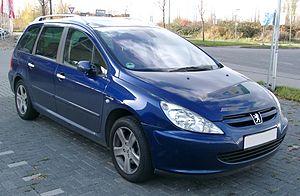
Peugeot 307 / 307 SW/Break (2002−2008)
Peugeot 307 SW (2002–2005)
Peugeot 307 var en bilmodel fra den franske bilfabrikant Peugeot. Bilen, som tilhørte den lille mellemklasse, kom på markedet i august 2001 som efterfølger for Peugeot 306 og blev valgt til Årets Bil i Danmark og Europa 2002.